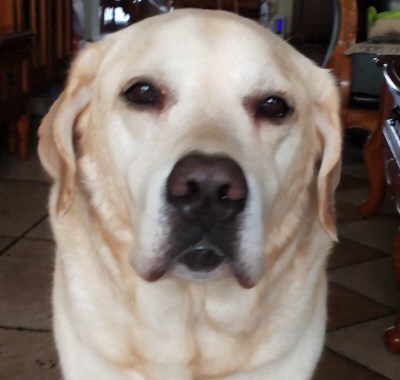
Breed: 3580-n000122-Labrador_retriever